Coleman A. Young Municipal Center

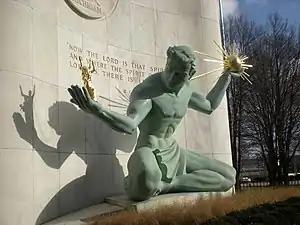
"The Spirit of Detroit" by sculptor Marshall Fredericks, at the municipal center.

"The Spirit of Detroit", a tall bronze statue by sculptor Marshall Fredericks, is located at the Courts Tower's marble wall element. As one of Detroit's most easily identifiable landmarks, a sketch of the statue appears as the central element of most of the logos of Detroit's city departments and services.